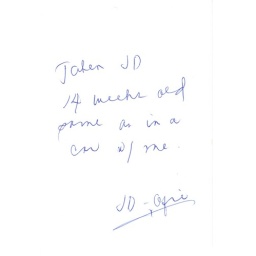
0016 (reverse) in car baby seat Ofelia Bangayan Mason with baby Jonathan 15-11-2010 16;08;52